Hodnet

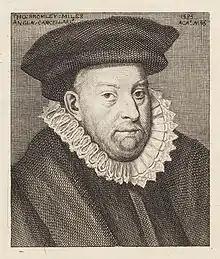
Sir Thomas Bromley who presided over the trial of Mary, Queen of Scots

Sir Rowland Hill (c.1495–1561) the first Protestant Lord Mayor of London, a merchant, statesman and philanthropist who coordinated the Geneva Bible translation.